Jianianhualong

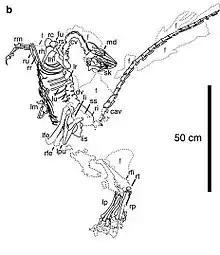
Line drawing of the type specimen

"Jianianhualong" is known from the type and only specimen, a nearly complete skeleton preserving feathers that is missing only the end of the tail. It is articulated and compressed on a stone plate. This holotype specimen is stored under the collection number DLXH 1218 in the Dalian Xinghai Museum, Liaoning Province, China. It was excavated using mechanical tools (geologist's hammers and chisels) from Early Cretaceous rocks of the Yixian Formation in the locality of Baicai Gou, located in the Yixian County of Liaoning. The Dakangpu Bed (equivalent to the Dawangzhangzi, Daxinfangzi, Hejiaxin, Sichakou, and Senjiru Beds), which Baicai Gou is a part of, is situated in the middle of the formation. The specific portion of the Beds from which "Jianianhualong" originates was dated in 2006 and 2008 to approximately 124.4 million years ago, which corresponds to the early Aptian.